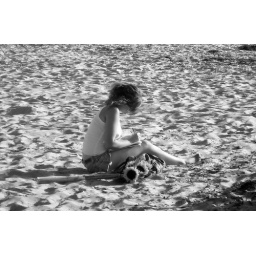
sunflowers in ocean beach